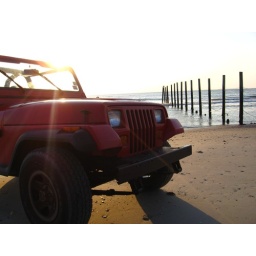
At the fence where the beach road begins in the early morning before the area becomes active.